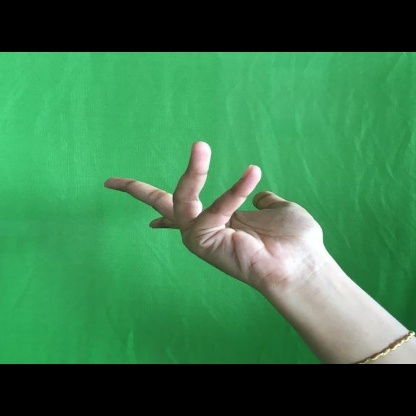
Mudra: Alapadmam